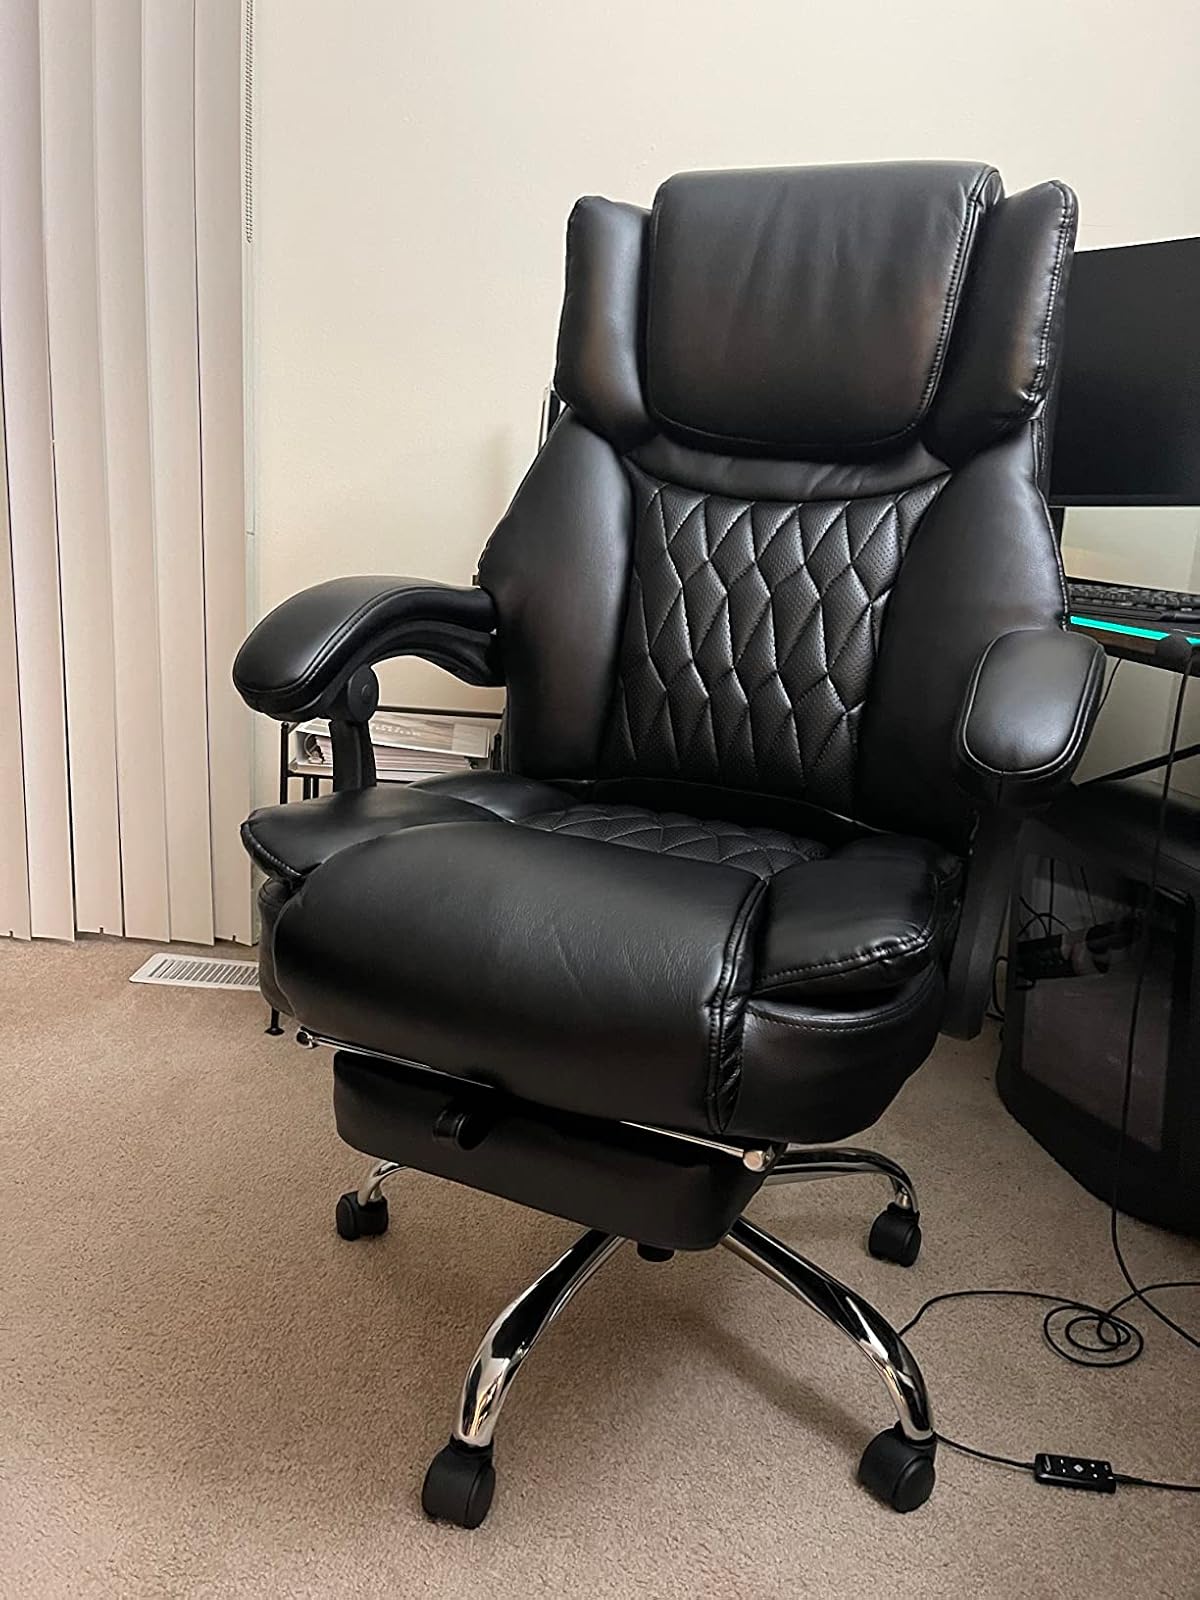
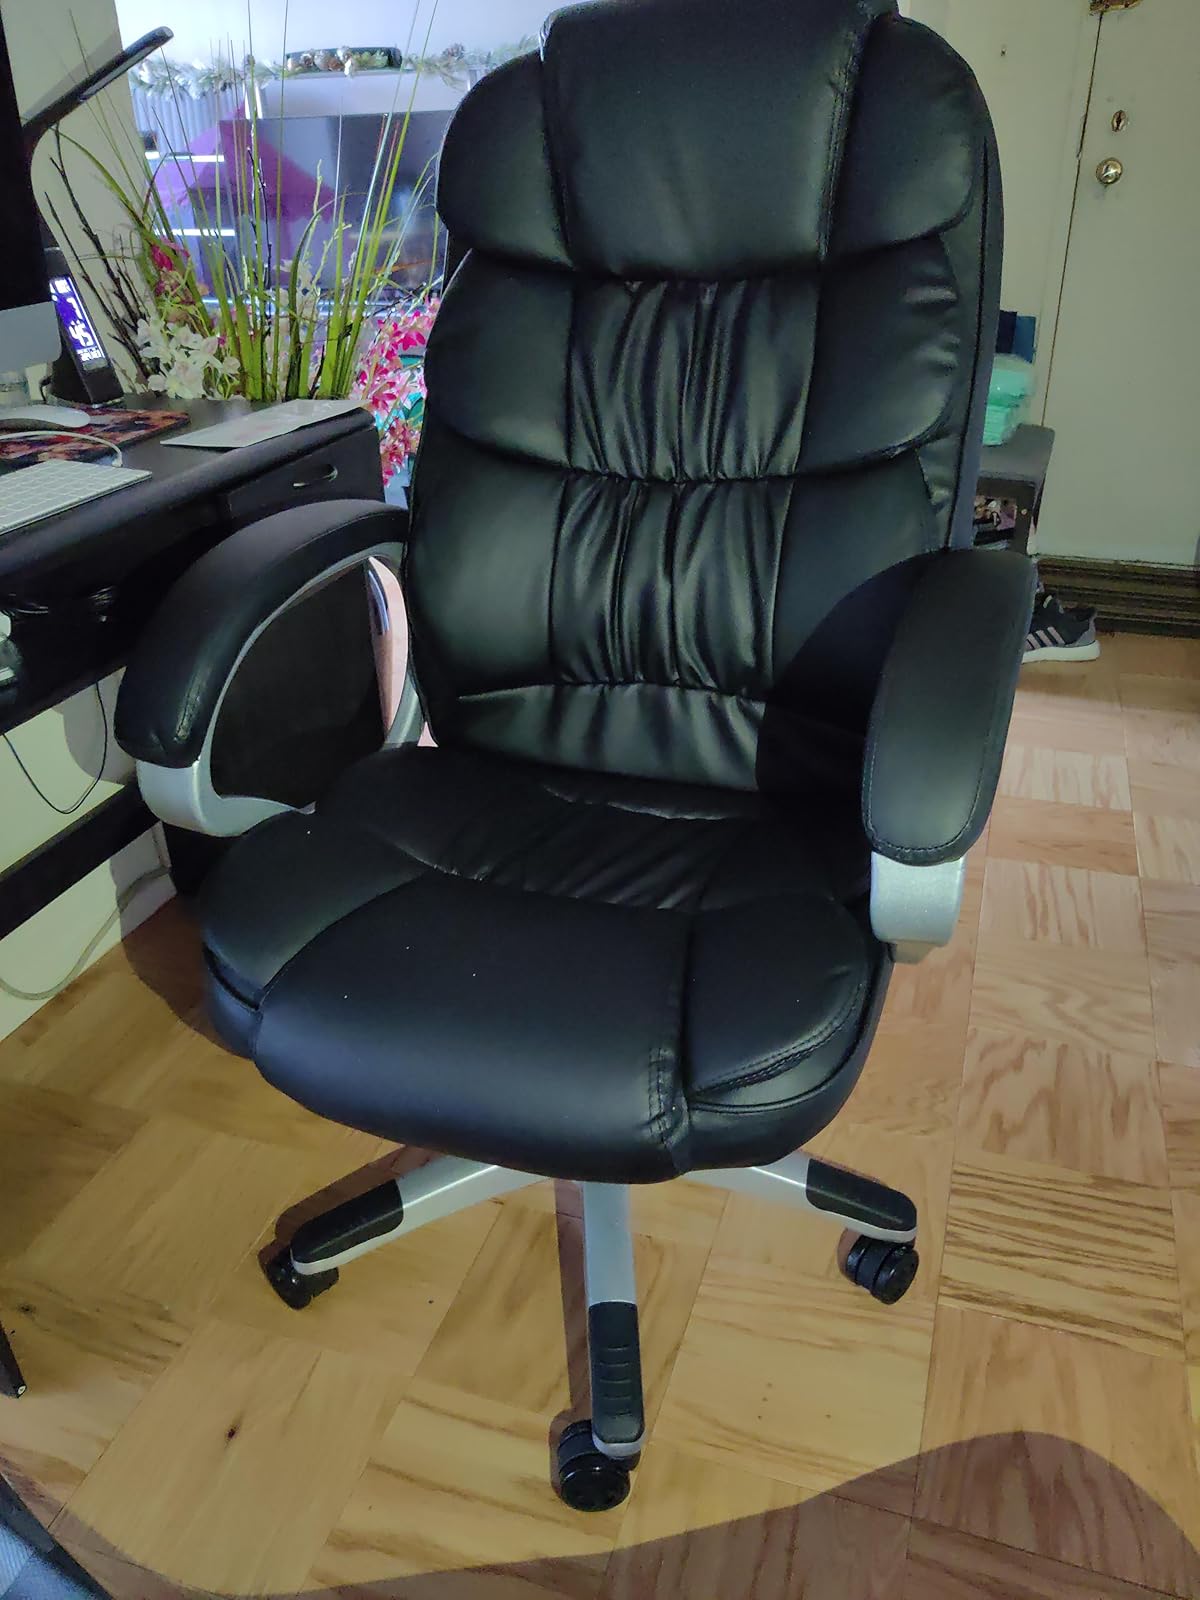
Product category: items_chair
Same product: no